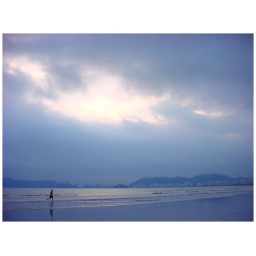
A vision of blue at the beach in Brazil.